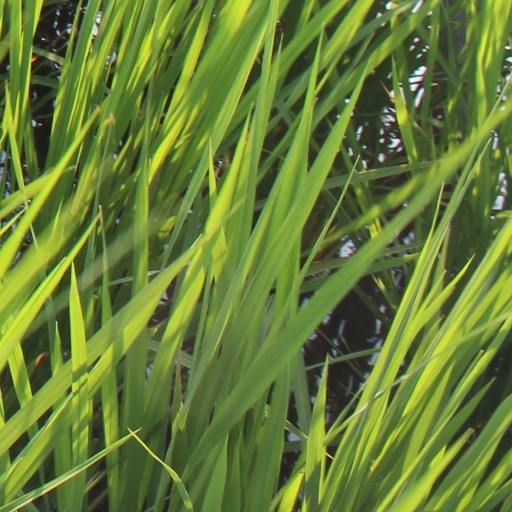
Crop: rice